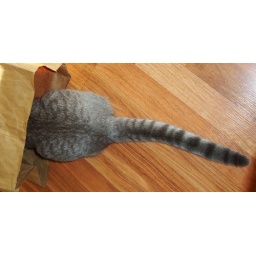
In the paper bag we keep out for them. Taken by Edgar.